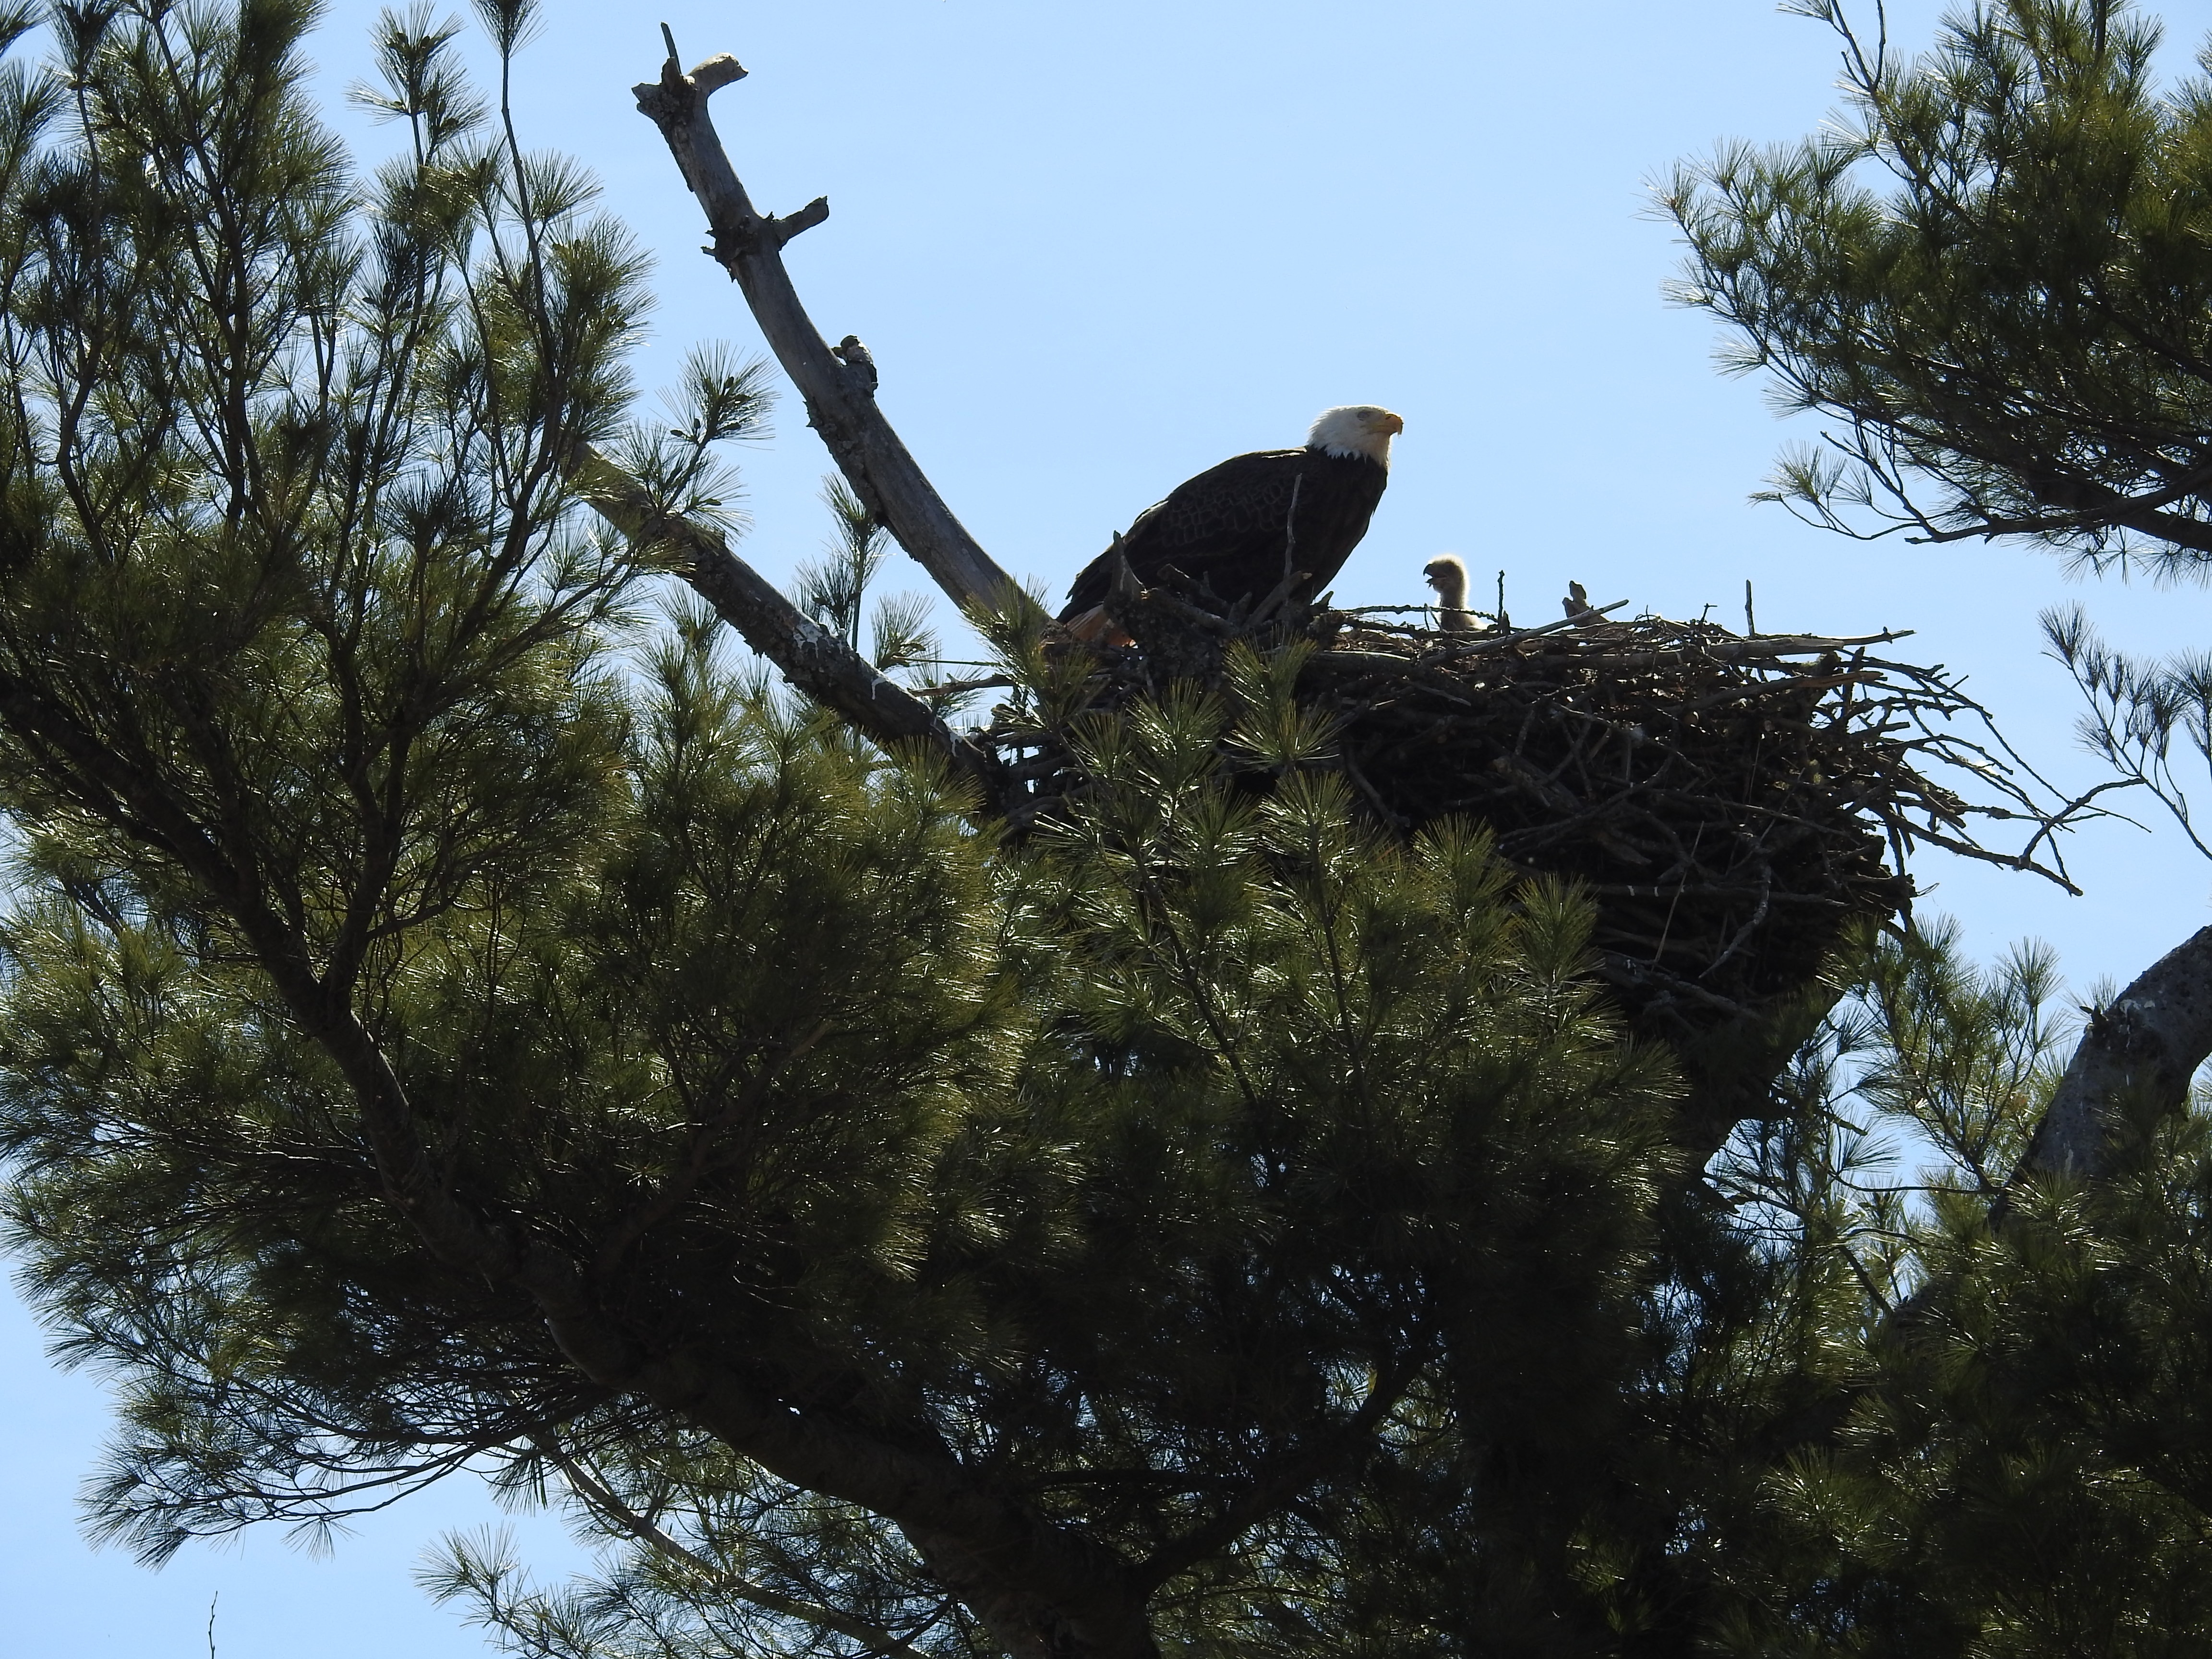
tree, branch, bird, wildlife, eagle, hawk, fauna, bird of prey, bald eagle, woody plant